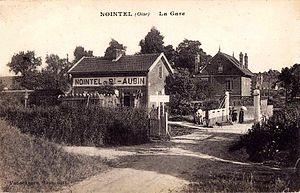
Le passage à niveau et le point d'arrêt de Nointel - Saint-Aubin.
Saint-Aubin-sous-Erquery est une commune française située dans le département de l'Oise, en région Hauts-de-France. Ses habitants sont appelés les Saint-Aubinois et les Saint-Aubinoises.
Nointel est une commune française située dans le département de l'Oise en région Hauts-de-France. Ses habitants sont appelés les Nointellois et les Nointelloises.
La ligne de Rochy-Condé à Soissons est une ligne de chemin de fer du réseau ferré français. Elle reliait Rochy-Condé à Soissons à travers les départements de l'Oise et de l'Aisne en région Hauts-de-France. Le tronçon d'Estrées-Saint-Denis à Compiègne est ouvert au service des voyageurs et le reste de la ligne est soit exploité en trafic fret soit déclassé.